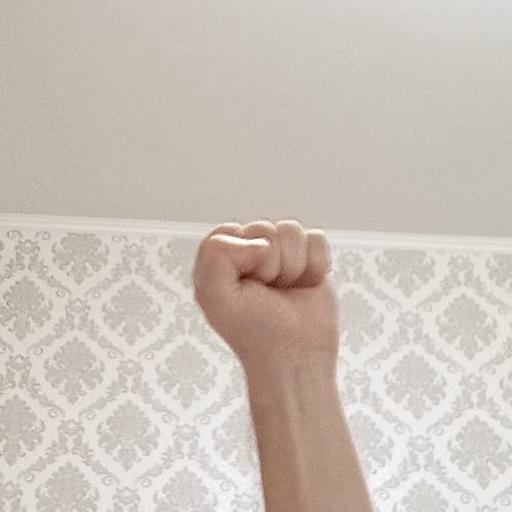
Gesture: fist